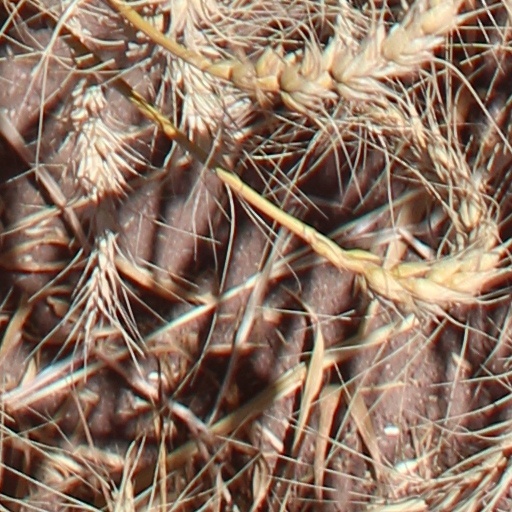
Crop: wheat